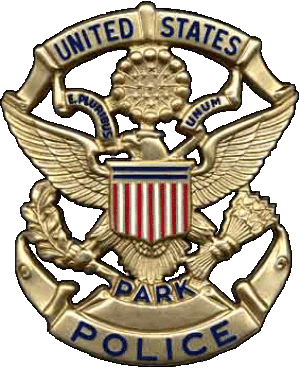
La United States Park Police est la plus ancienne agence fédérale de police en uniforme des États-Unis. Elle fonctionne comme toute agence fédérale de police avec des responsabilités et une juridiction sur les zones gérées par le National Park Service, principalement urbaines à Washington, D.C., San Francisco et New York et certains autres territoires fédéraux. La Park Police est une unité distincte au sein du National Park Service, Bureau du département de l'Intérieur des États-Unis ; elle n'a toutefois pas compétence sur la majorité des domaines, surveillés par des gardes forestiers.